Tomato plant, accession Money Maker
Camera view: tilt-top (135 deg); turntable rotation: 270 degrees
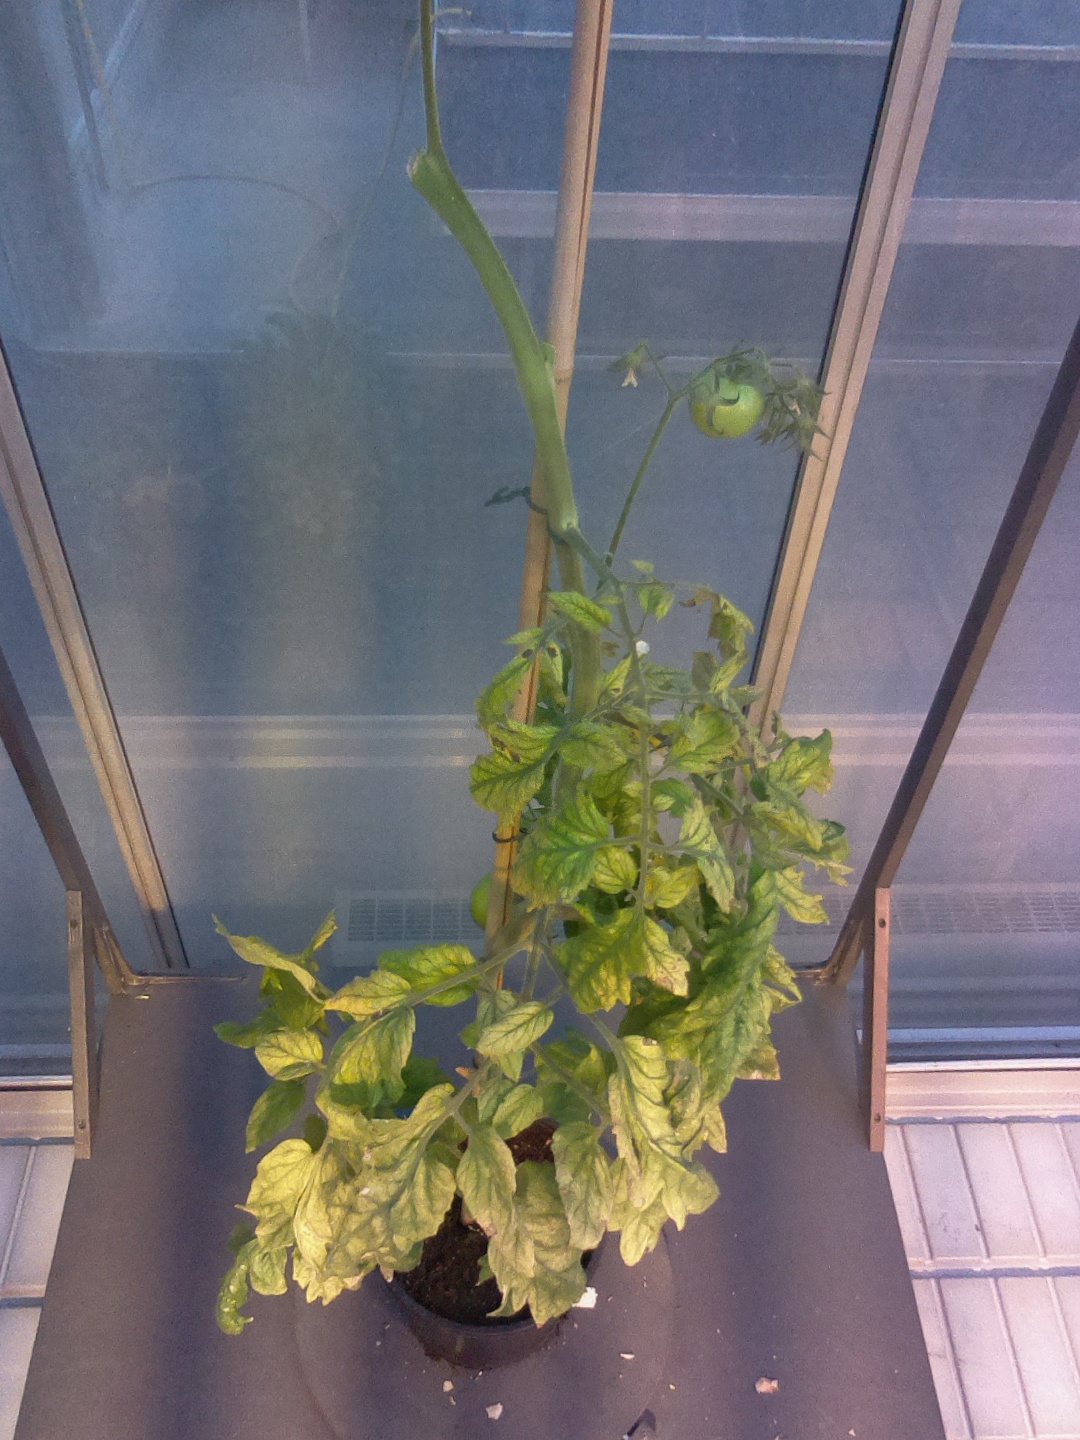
BBCH growth stage 78: 80% -90% of final fruit size